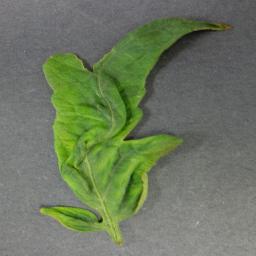
Label: Tomato___Tomato_Yellow_Leaf_Curl_Virus